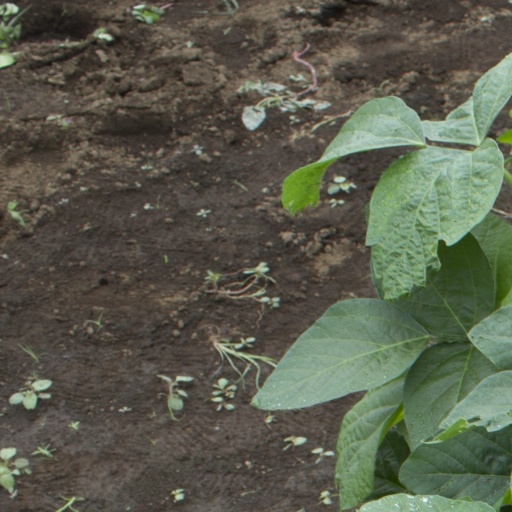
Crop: soybean